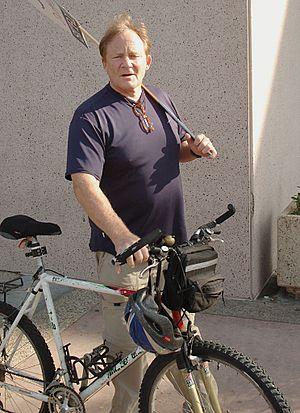
Charles Haid est un acteur et réalisateur américain né le 2 juin 1943 à San Francisco. Il a été marié à l'actrice Penelope Windust.